National Building

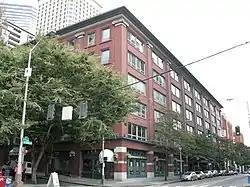

The National Building is a historic warehouse building in downtown Seattle, Washington, located on the east side of Western Avenue between Spring and Madison Streets in what was historically Seattle's commission district. It is now home to the Seattle Weekly. It is a six-story plus basement brick building that covers the entire half-block. The dark red brick facade is simply decorated with piers capped with small Ionic capitals and a small cornice, which is a reproduction of the original cornice. Kingsley & Anderson of Seattle were the architects.